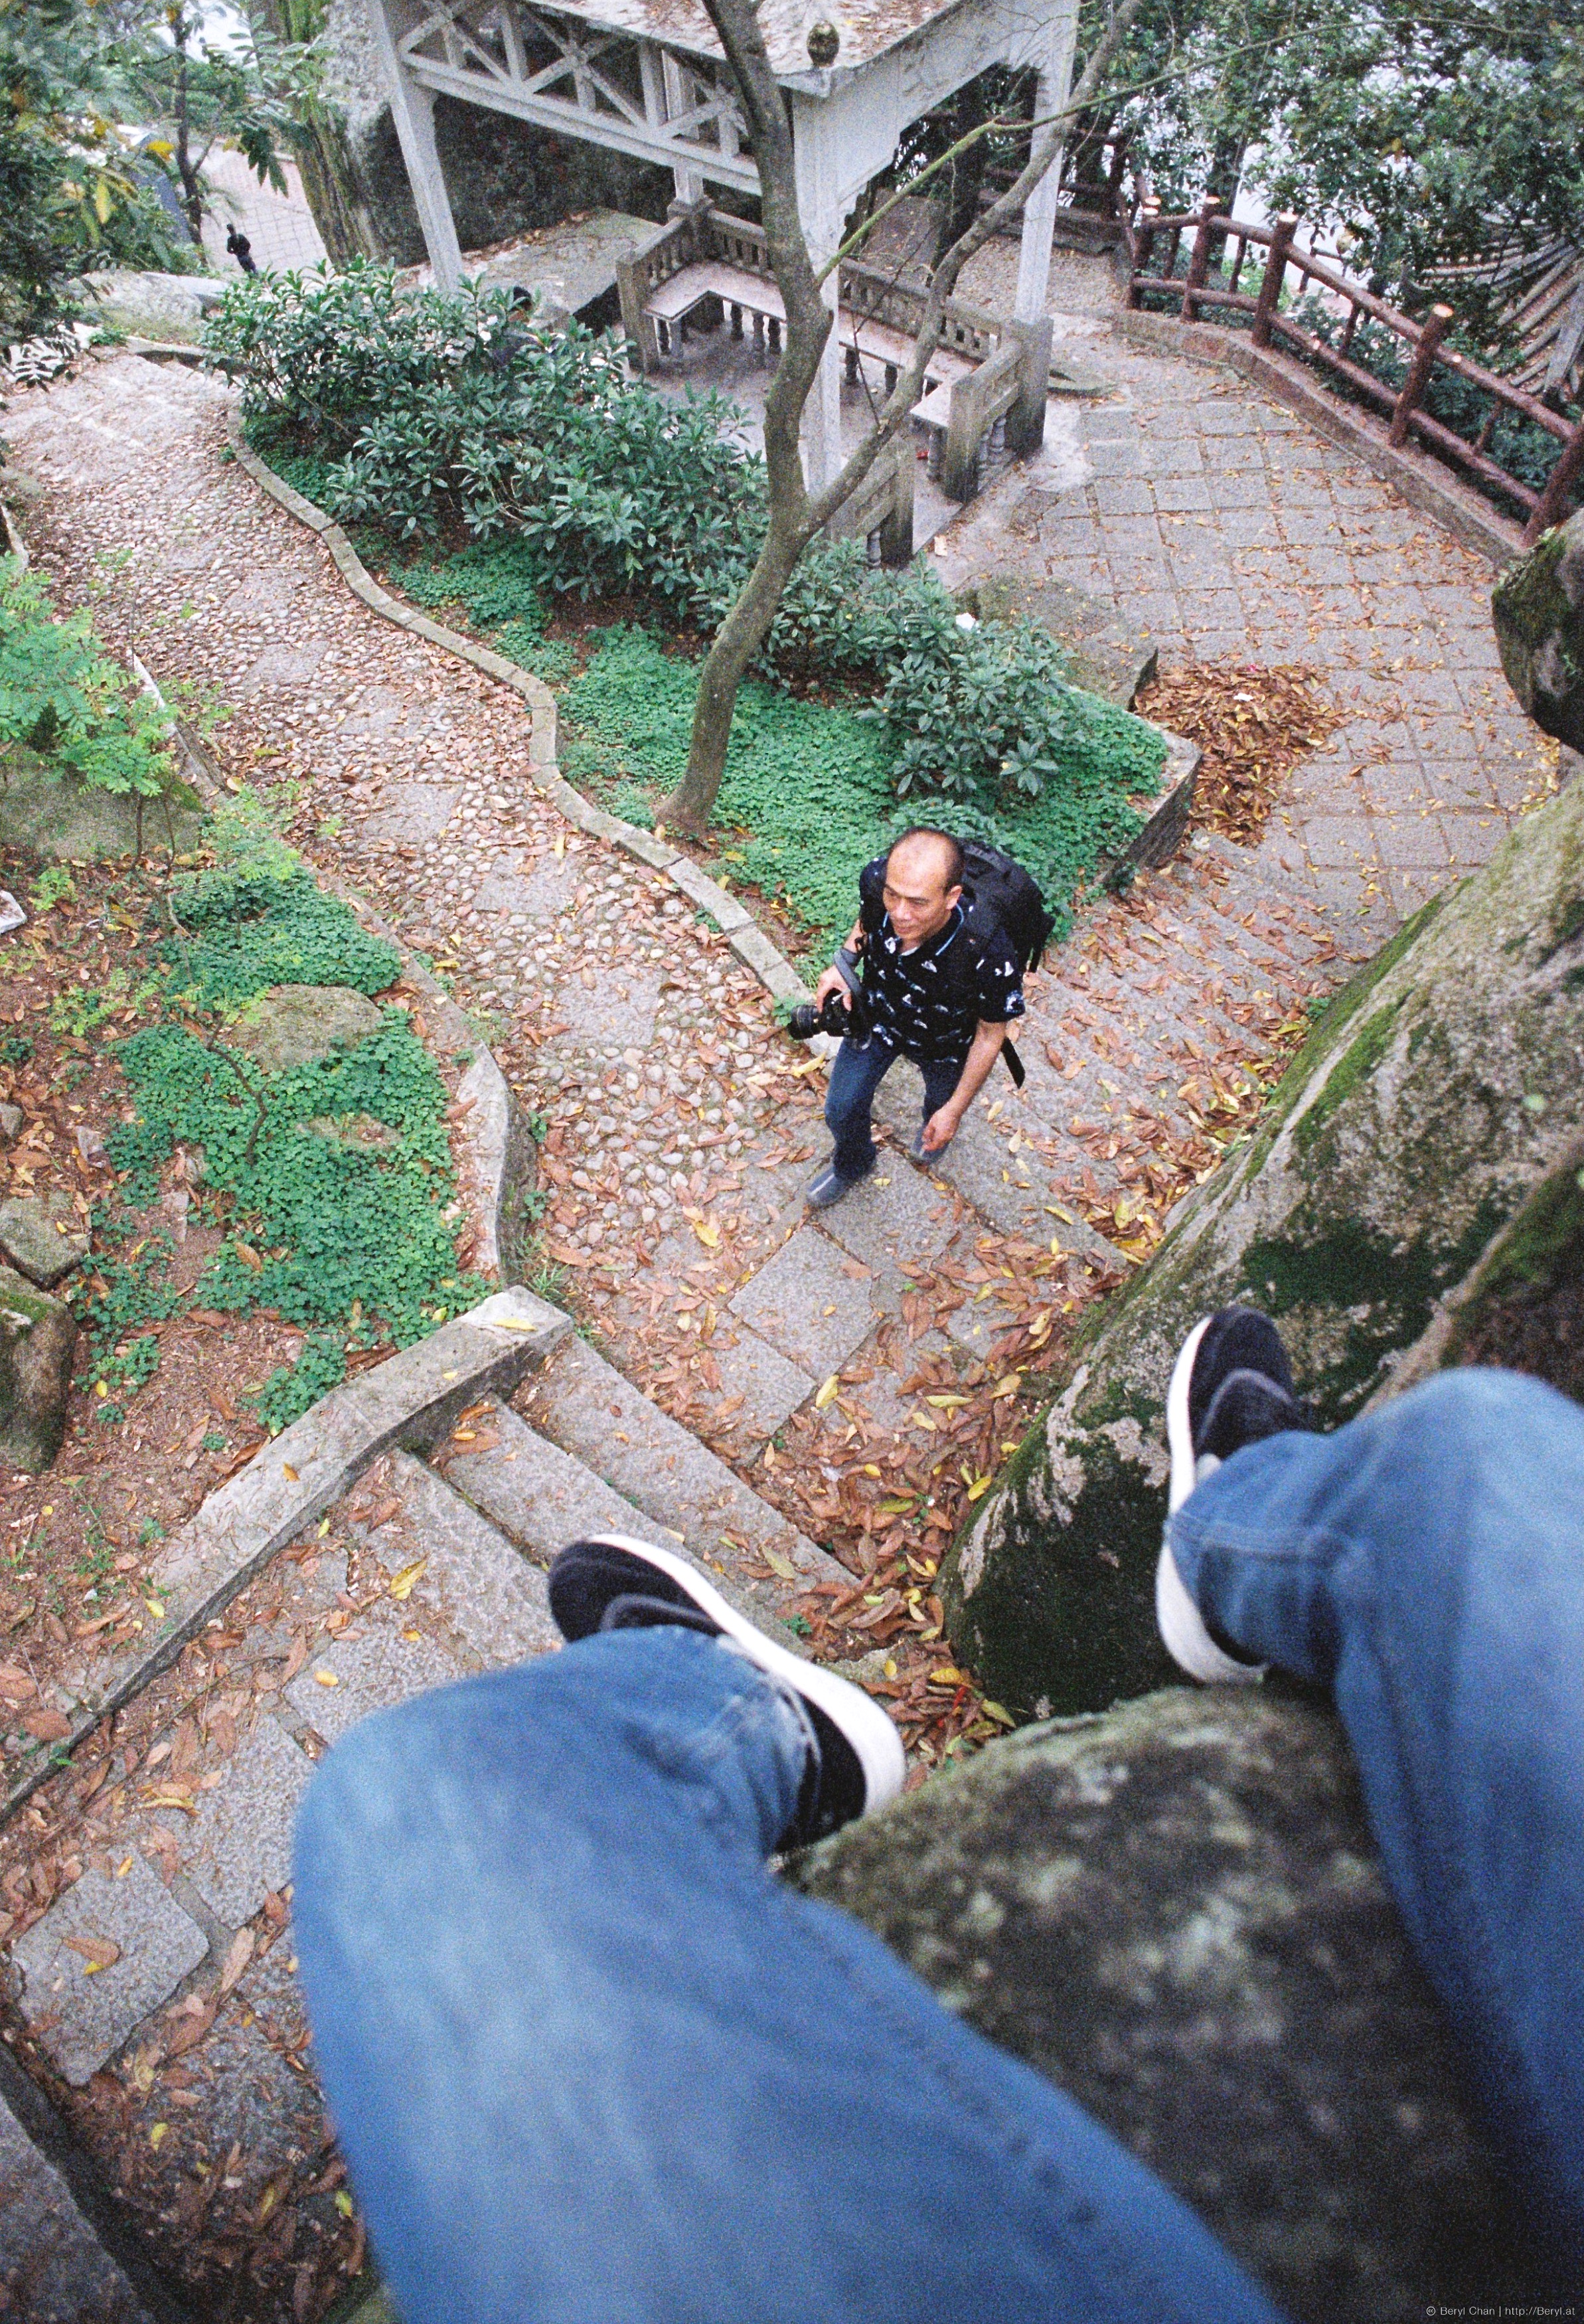
landscape, tree, mountain, hill, wall, film, fujifilm, love, color, park, nikon, garden, trees, sunny, stilllife, wideangle, wide, yard, nikonfm2, xtra800, 135, documentary, fujifilmxtra800